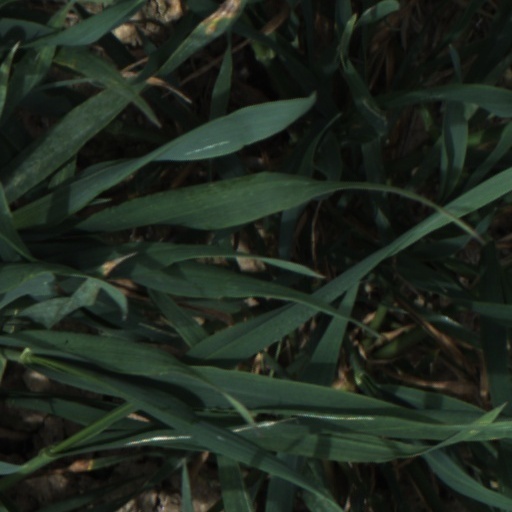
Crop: wheat